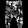
Label: Trouser